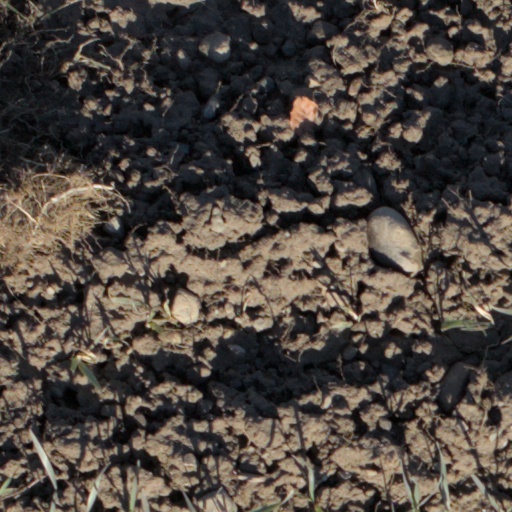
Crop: wheat